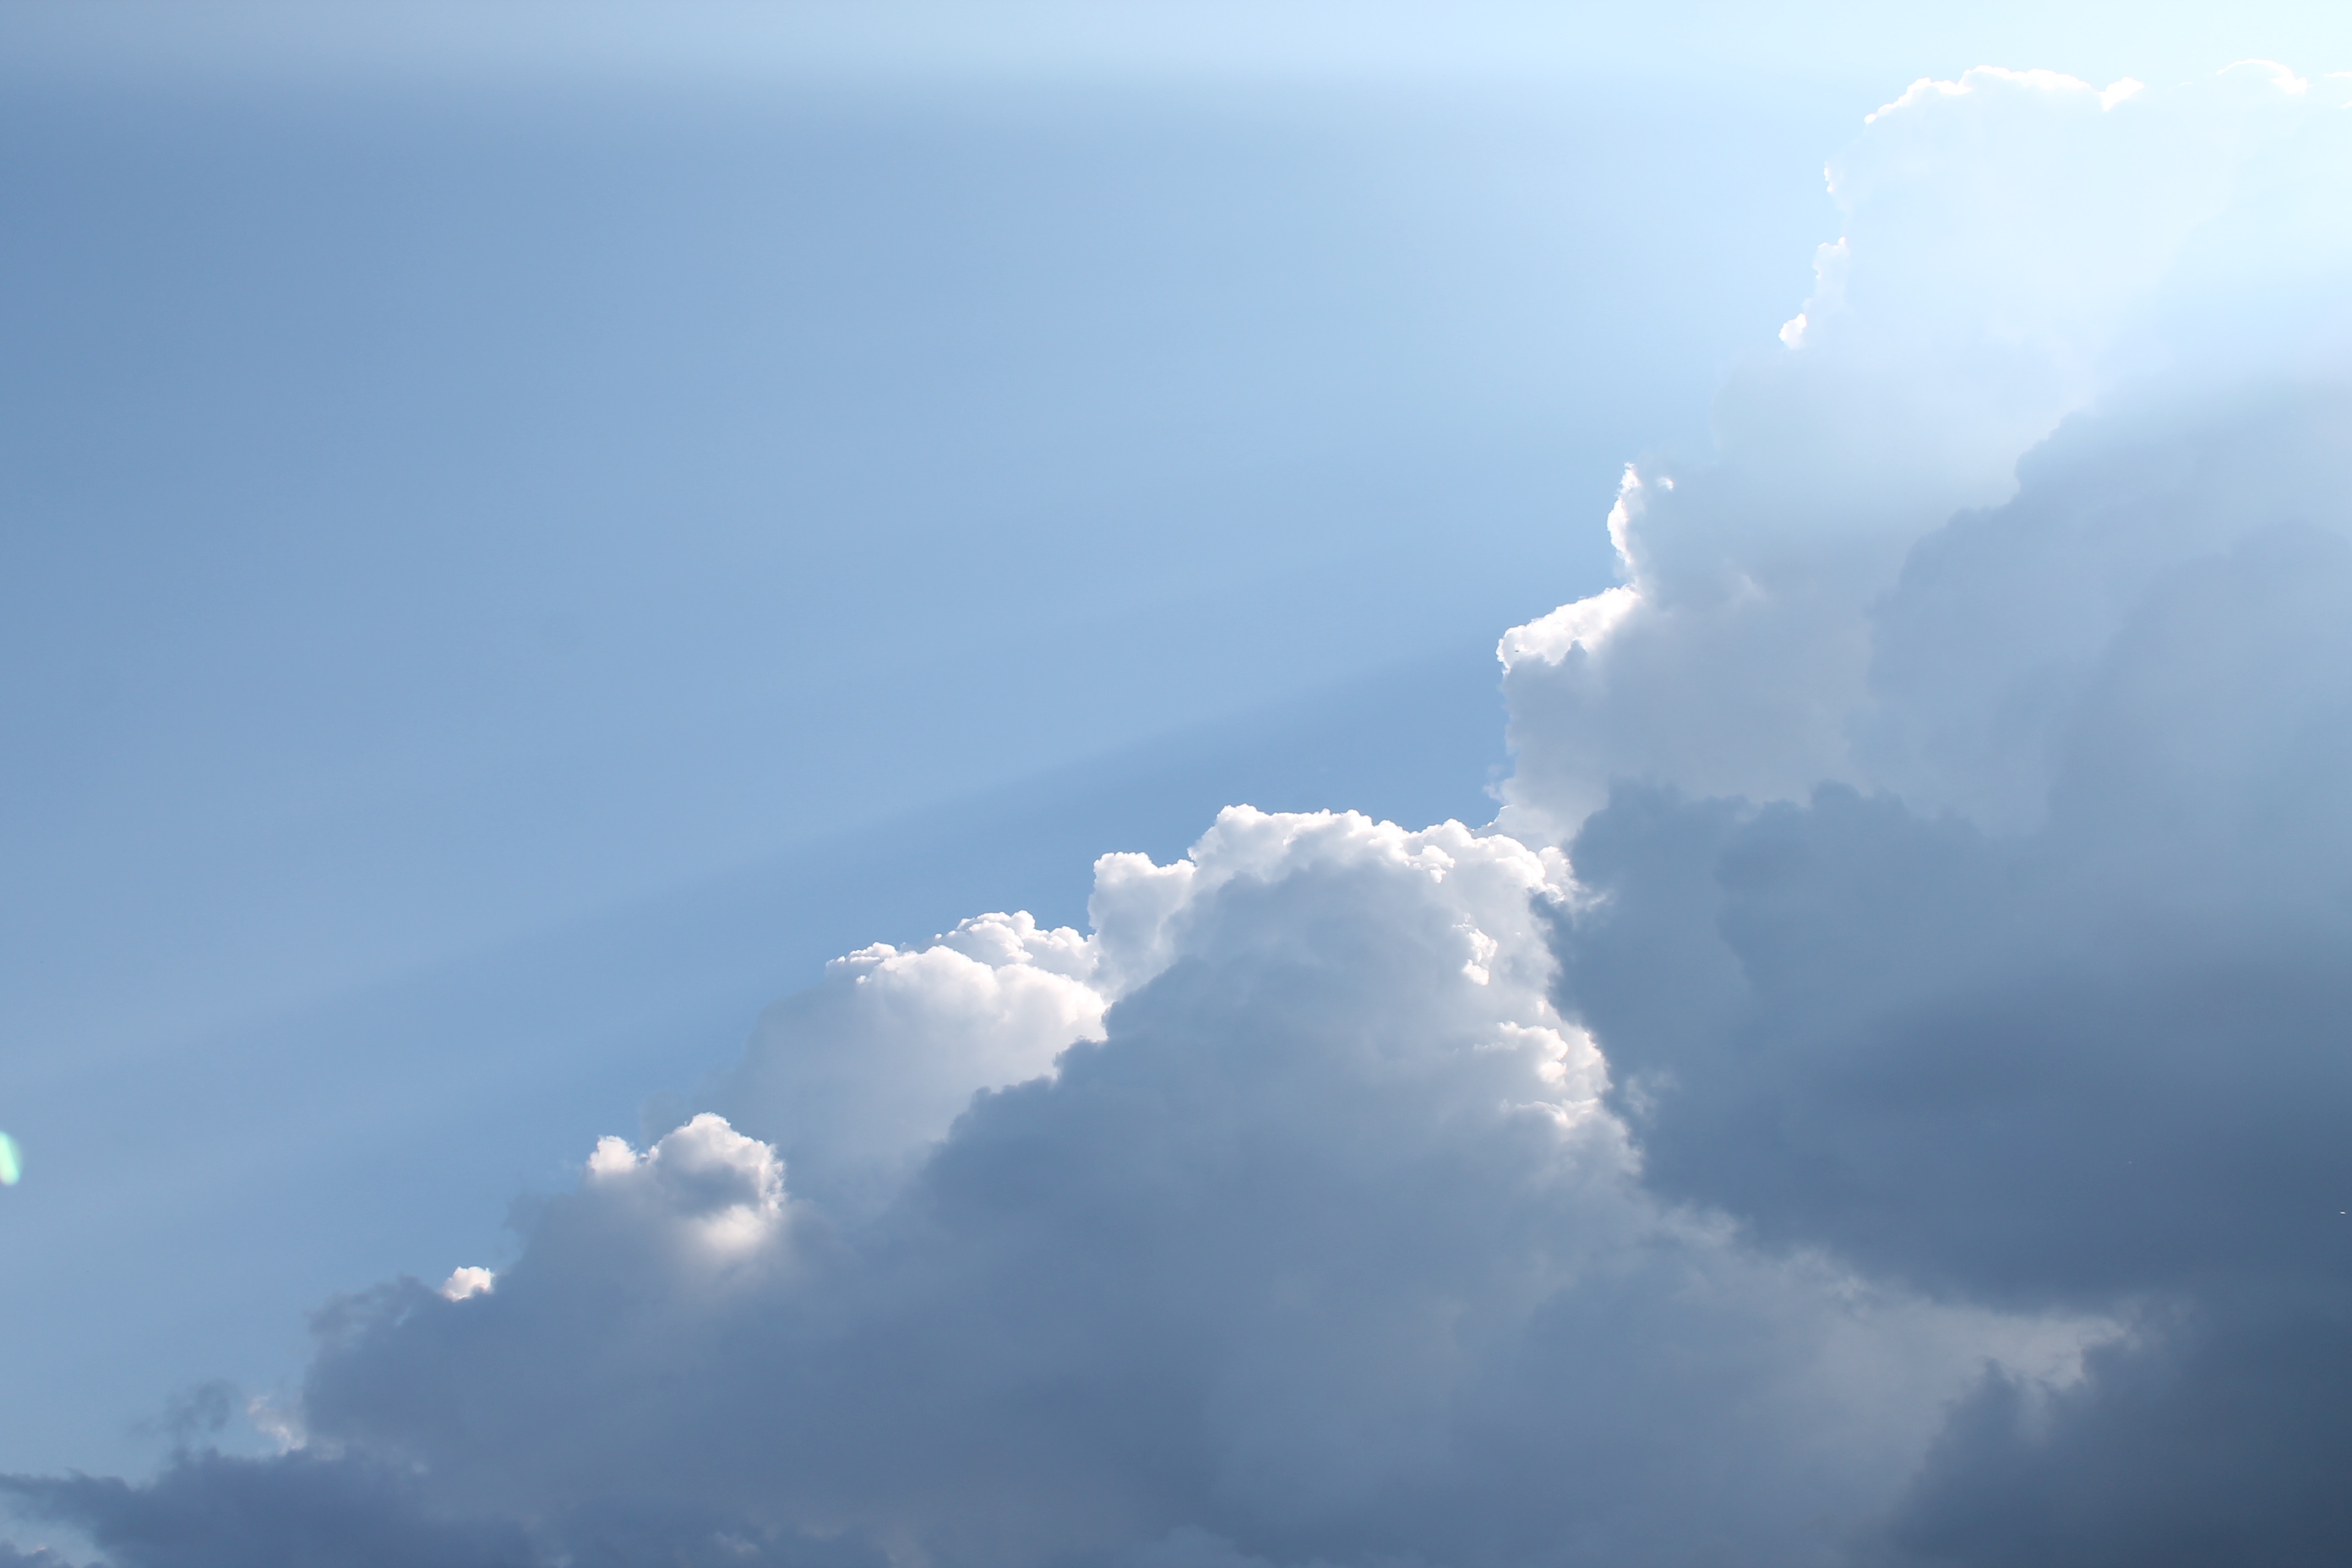
horizon, cloud, sky, sunlight, wind, atmosphere, daytime, weather, cumulus, meteorological phenomenon, atmospheric phenomenon, atmosphere of earth